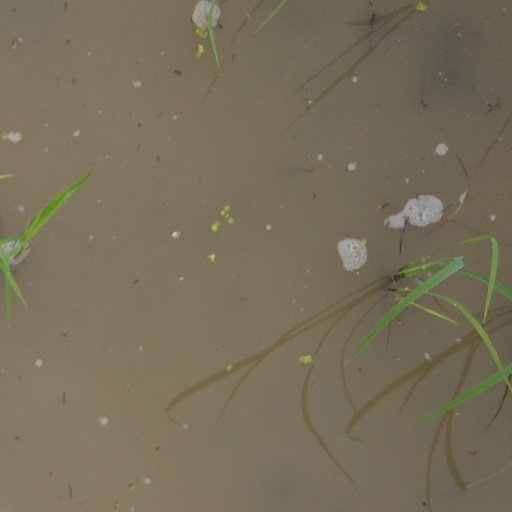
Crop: rice